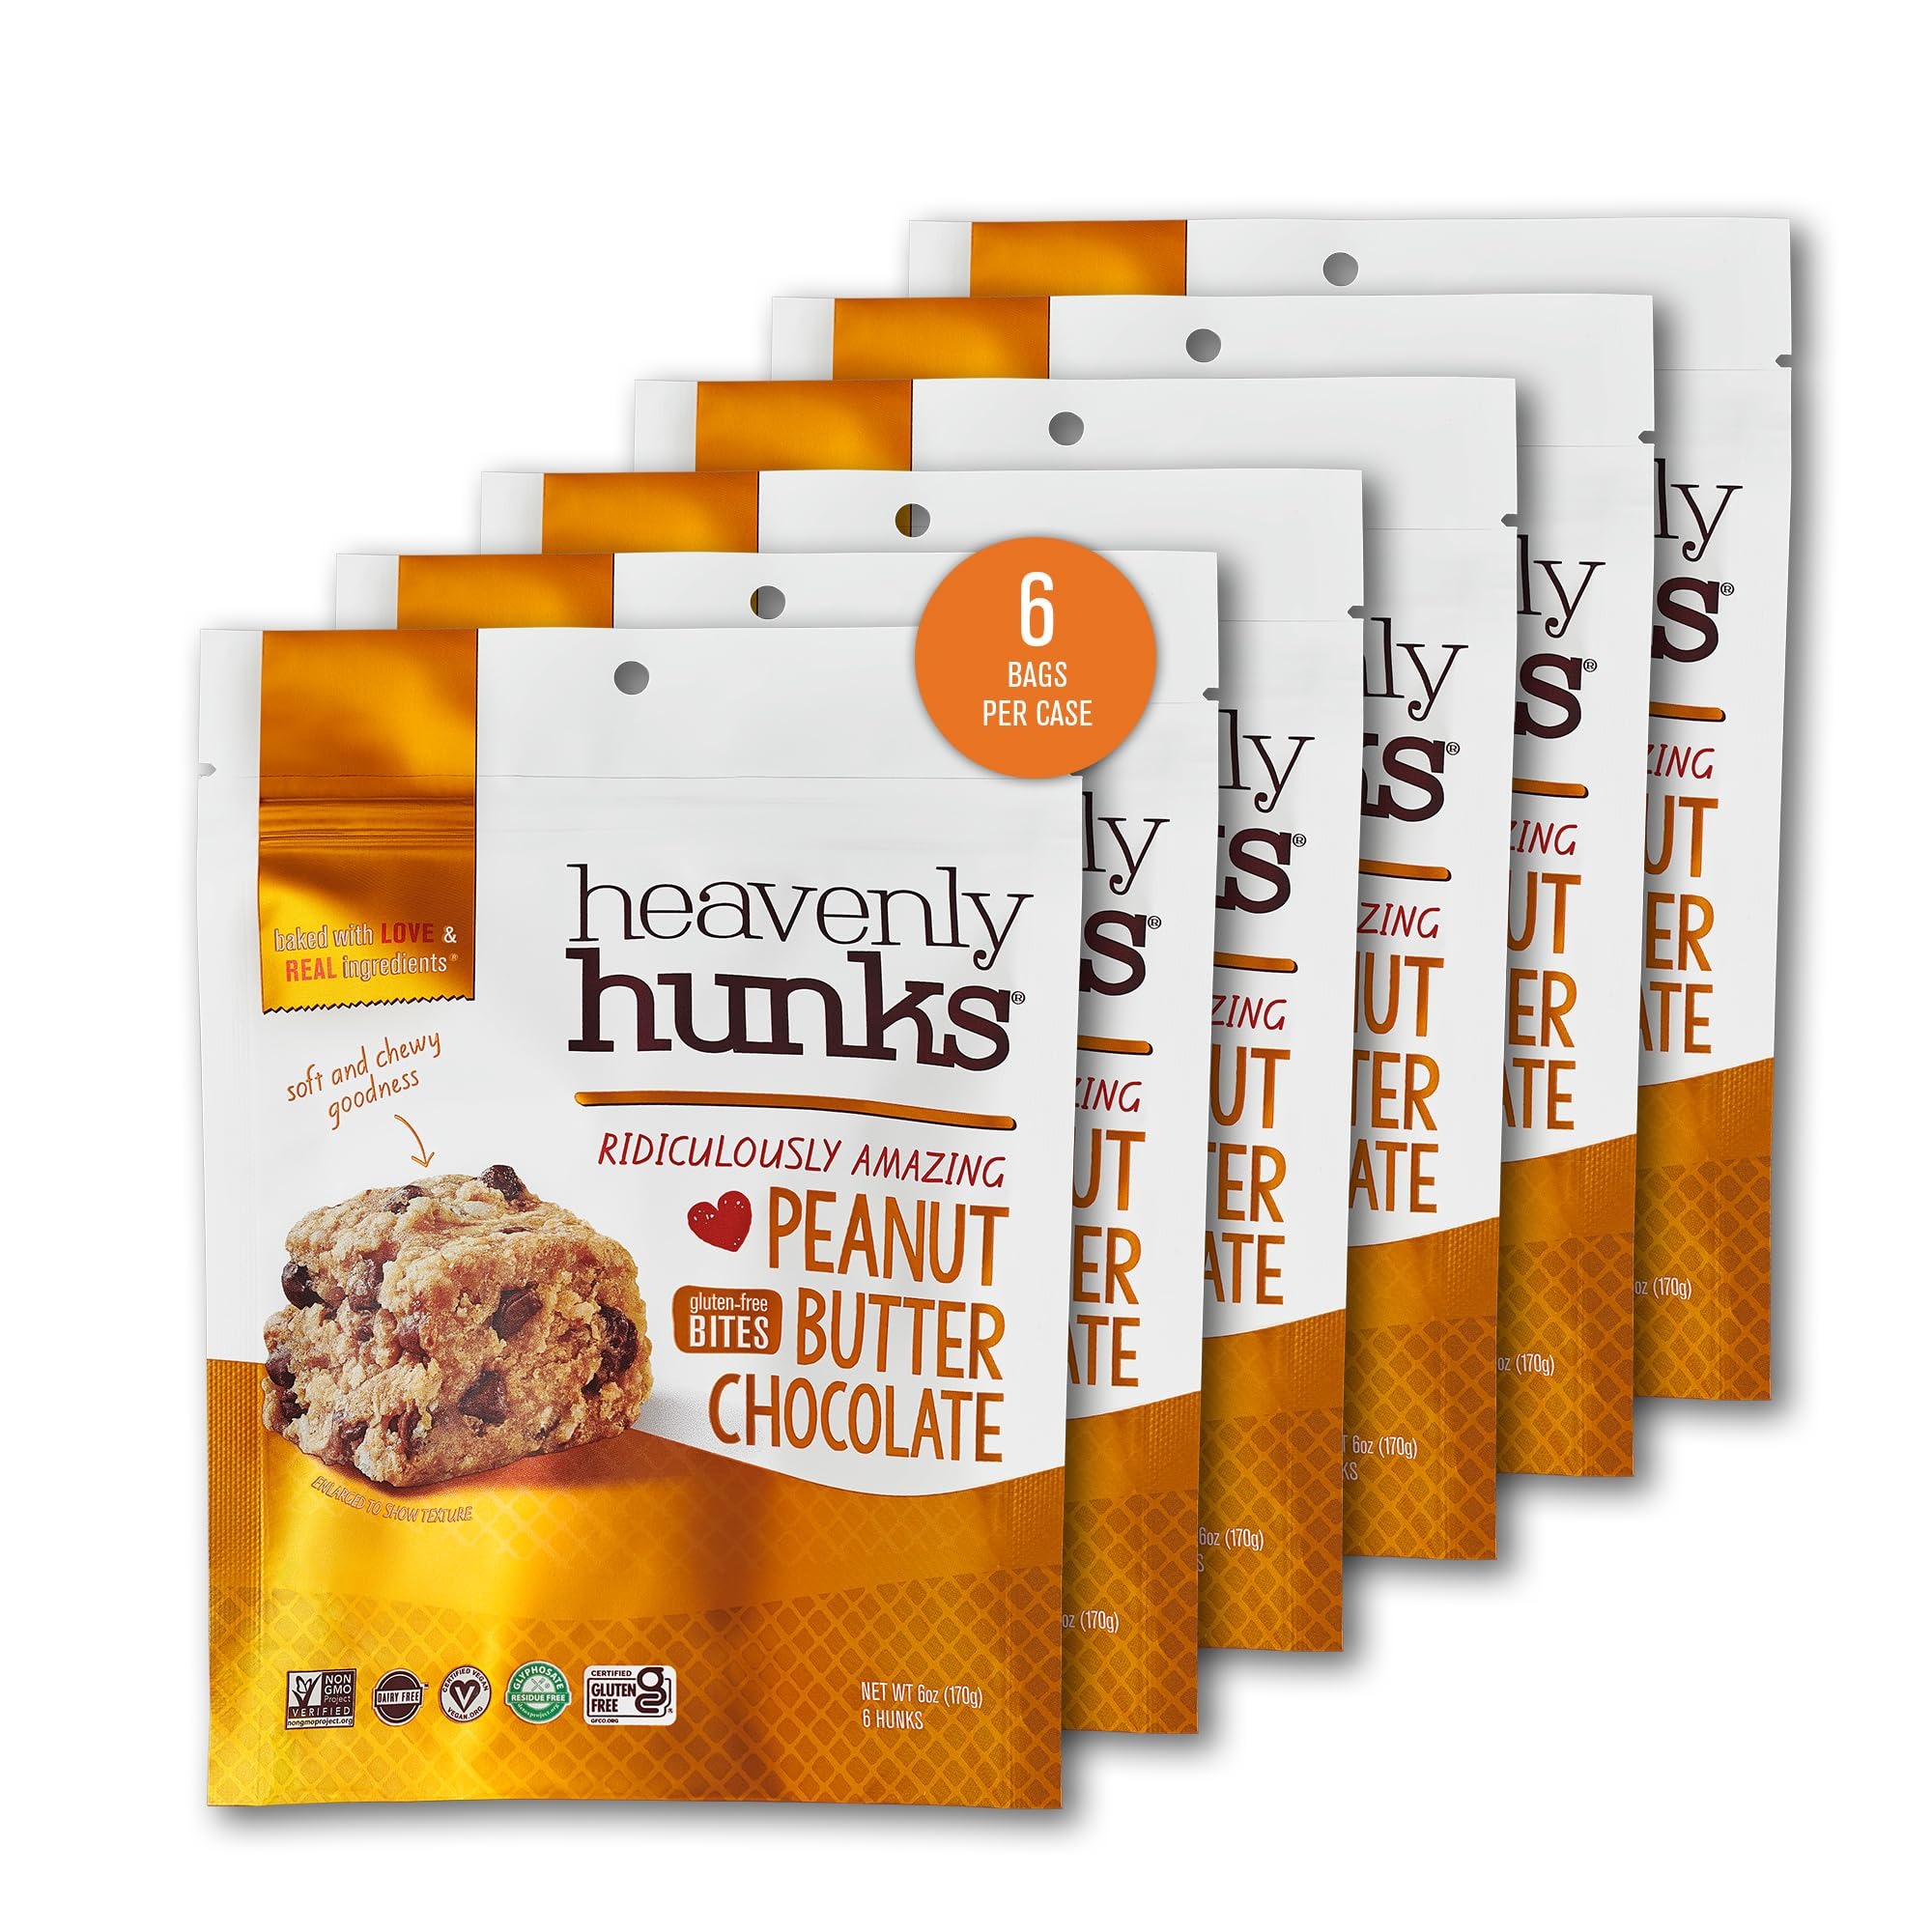
Item Name: Heavenly Hunks Peanut Butter Chocolate Cookies, Ridiculously Amazing Healthy Snacks, Delicious Gluten Free Snacks with Peanut Butter & Chocolate Chips, Vegan, Dairy-Free & Non-GMO, 6 Oz (6 Pack)
Bullet Point 1: RIDICULOUSLY AMAZING: Our vegan cookies are perfect for on-the-go snackers looking for a healthier and better for you option or a busy Mom on the go who needs easy kids snacks or some lactation cookies. Every soft baked bite will leave you wanting more
Bullet Point 2: GLUTEN FREE SNACKS: To our free-from families who feel difficult for desiring simple healthy snacks, we see you. No matter the snacking occasion (breakfast or dessert) and the snacker, we invite you to indulge in our dairy free snacks without the sacrifice
Bullet Point 3: REAL INGREDIENTS: Our gluten-free, vegan and non-GMO snacks are made with ingredients that you can trust like whole-rolled oats, coconut shreds, peanut butter and chocolate chips. To ingredient checkers and claim seekers – we’ve got you
Bullet Point 4: TREATED LIKE FAMILY: Our Heavenly Hunks healthy cookies are always made with fresh ingredients that you can pronounce and find in your own kitchen. Share our soft cookies in homemade moments with your loved ones but leave the baking to us
Bullet Point 5: BAKED WITH LOVE: In our Heavenly Hunks kitchen we create with you in mind. We will always be transparent with what goes into our ridiculously amazing hunks. Our cookie hunks are always baked with LOVE & REAL ingredients, from our family to yours
Value: 36.0
Unit: Ounce

Price: 8.495